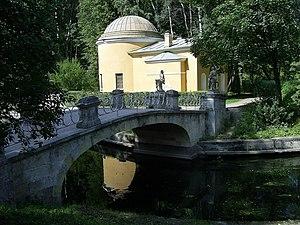
Le parc de Pavlovsk est un parc urbain situé autour du palais de Pavlovsk à Saint-Pétersbourg en Russie. Ce parc à l'anglaise ponctué de fabriques et de pavillons néo-classiques a une superficie de 600 hectares. Le parc est organisé en neuf secteurs de superficies différentes.